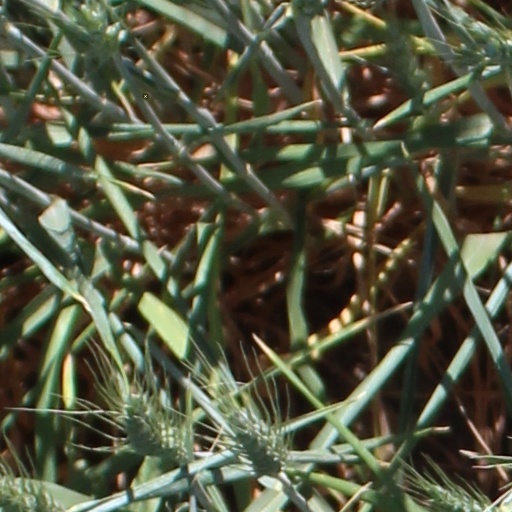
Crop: wheat